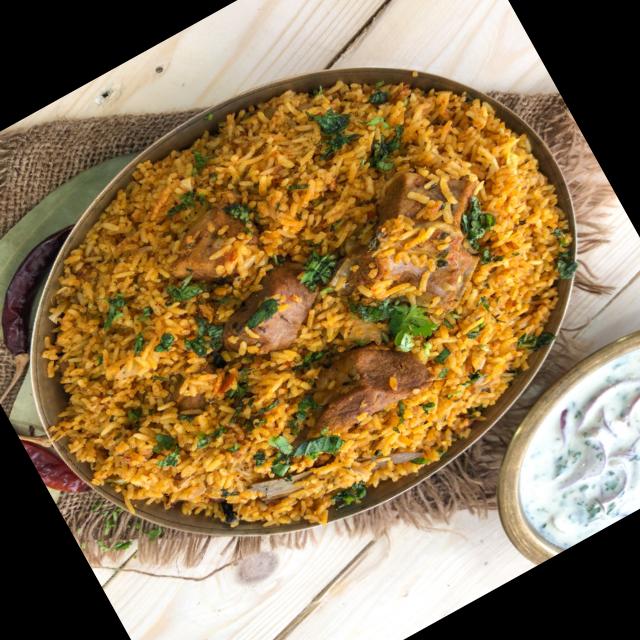
Dish: biryani